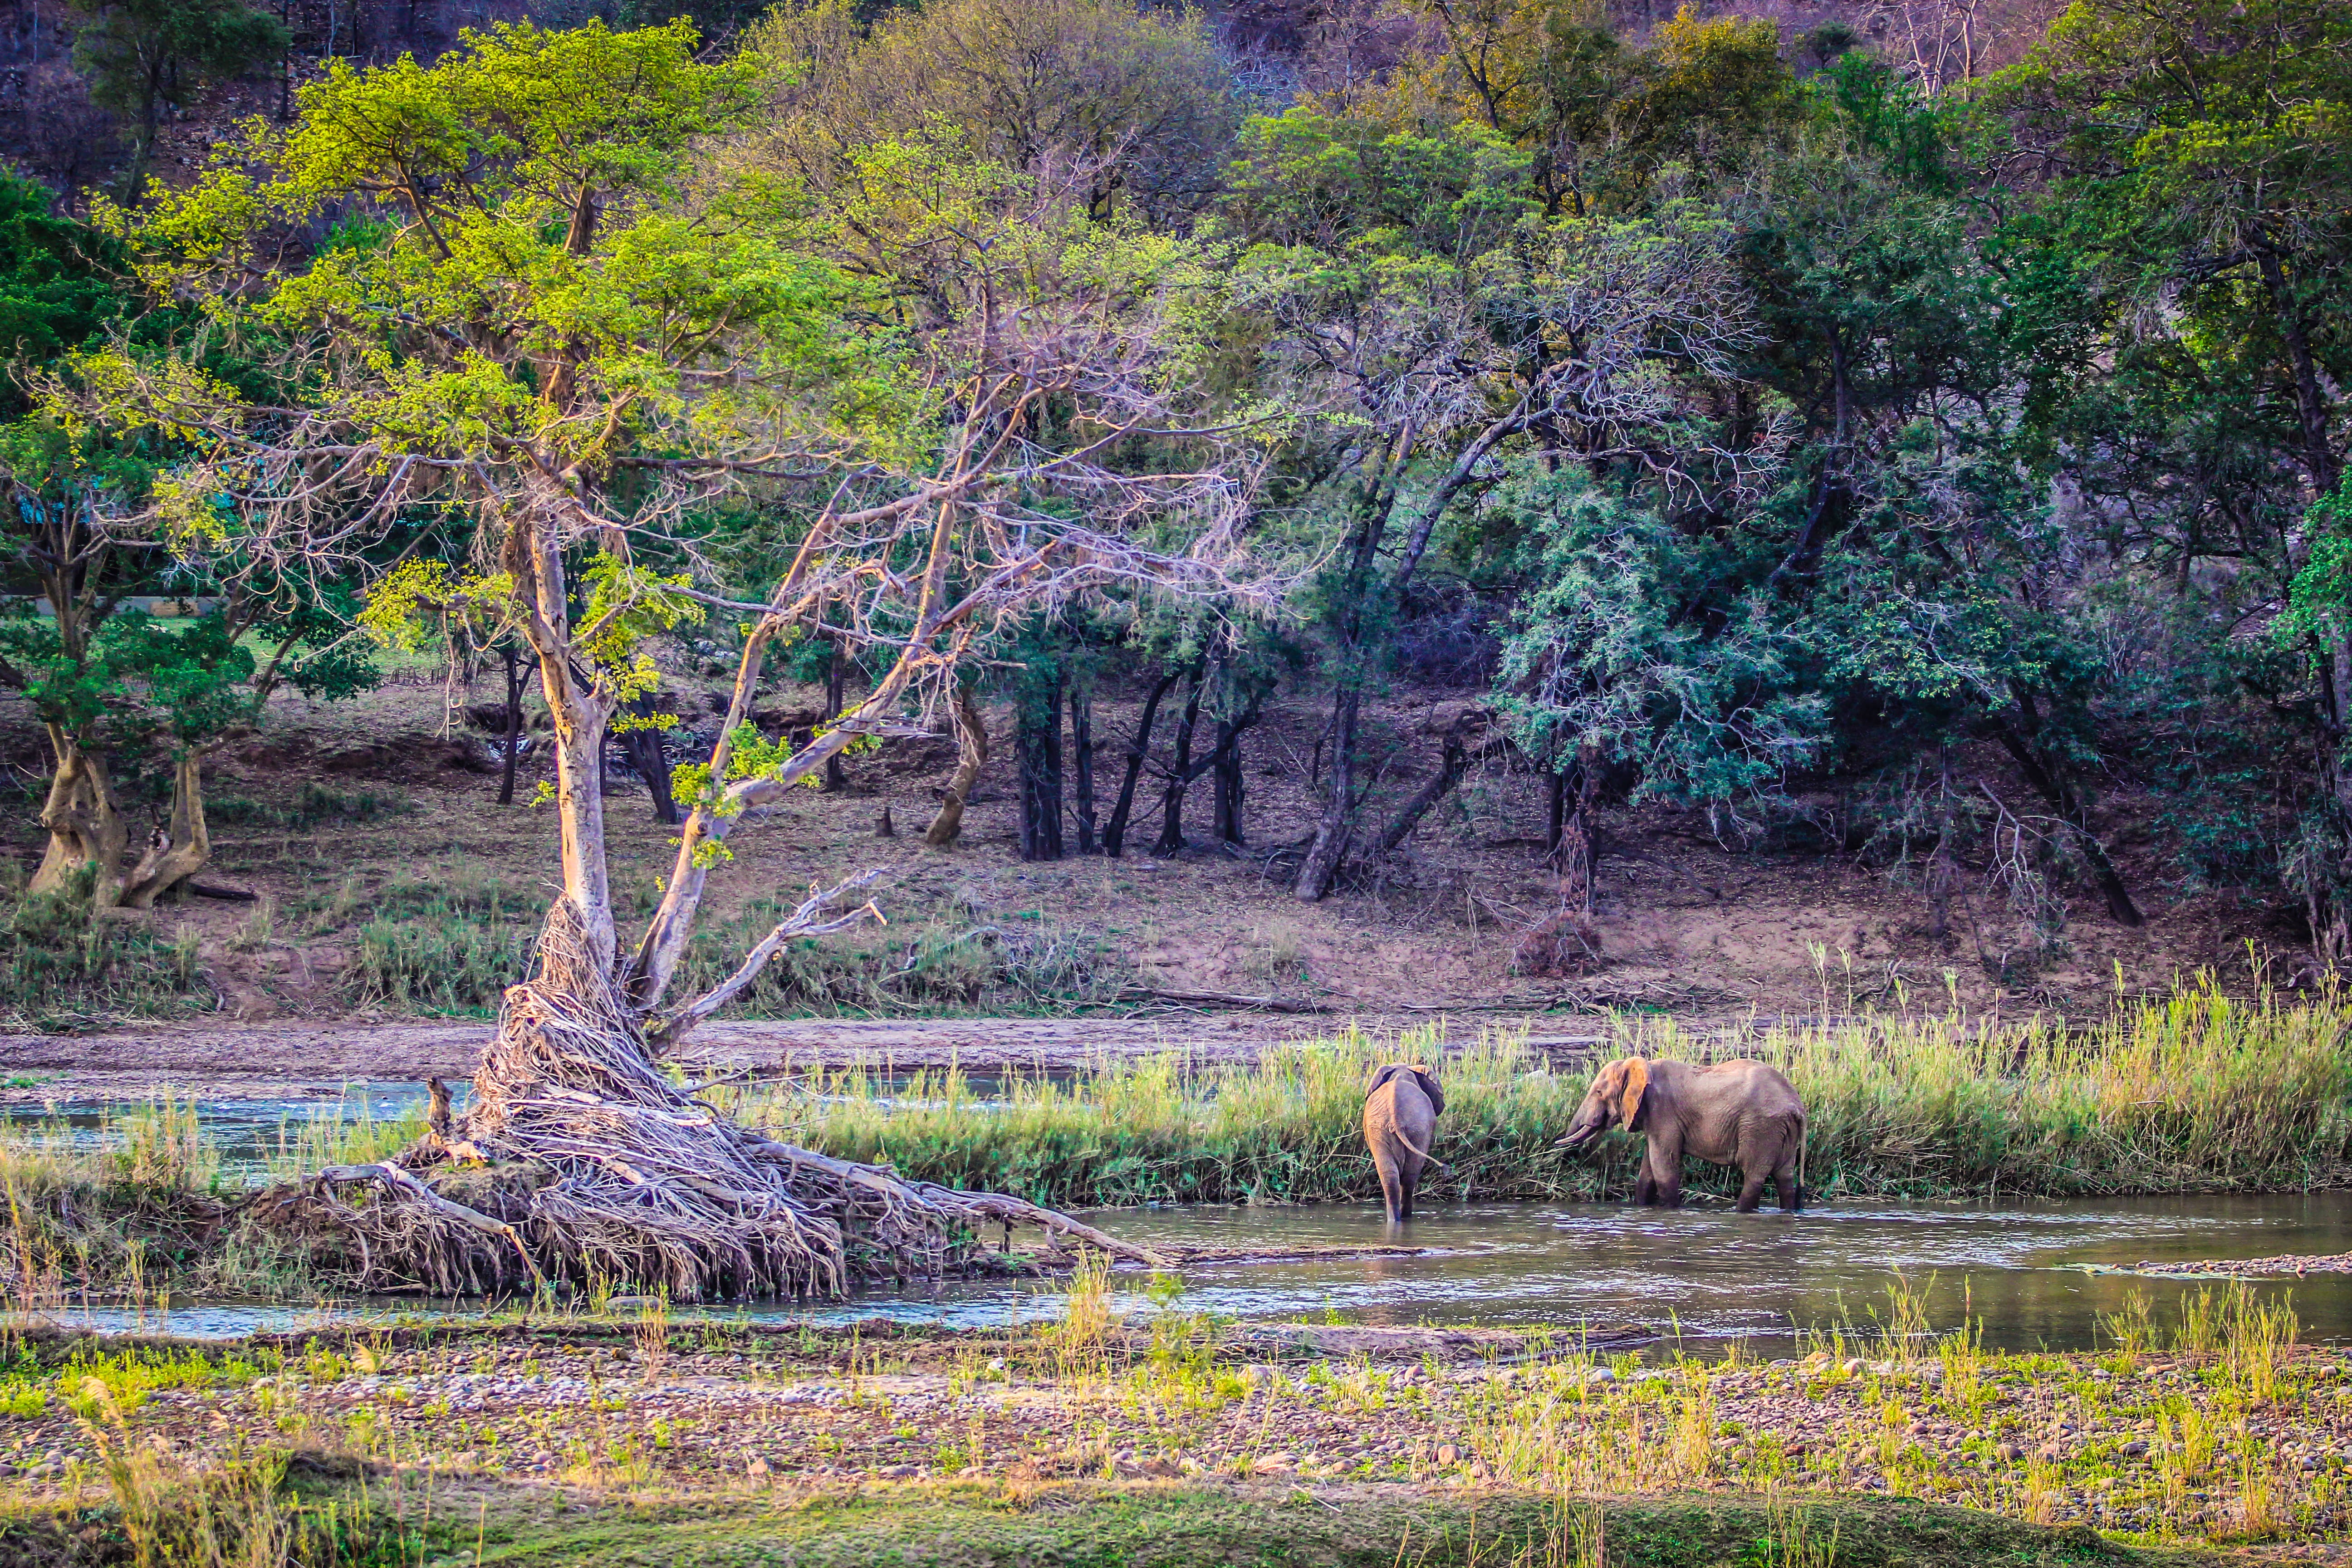
landscape, tree, nature, swamp, wilderness, flower, river, pond, wildlife, autumn, park, garden, wetland, woodland, habitat, ecosystem, rural area, woody plant